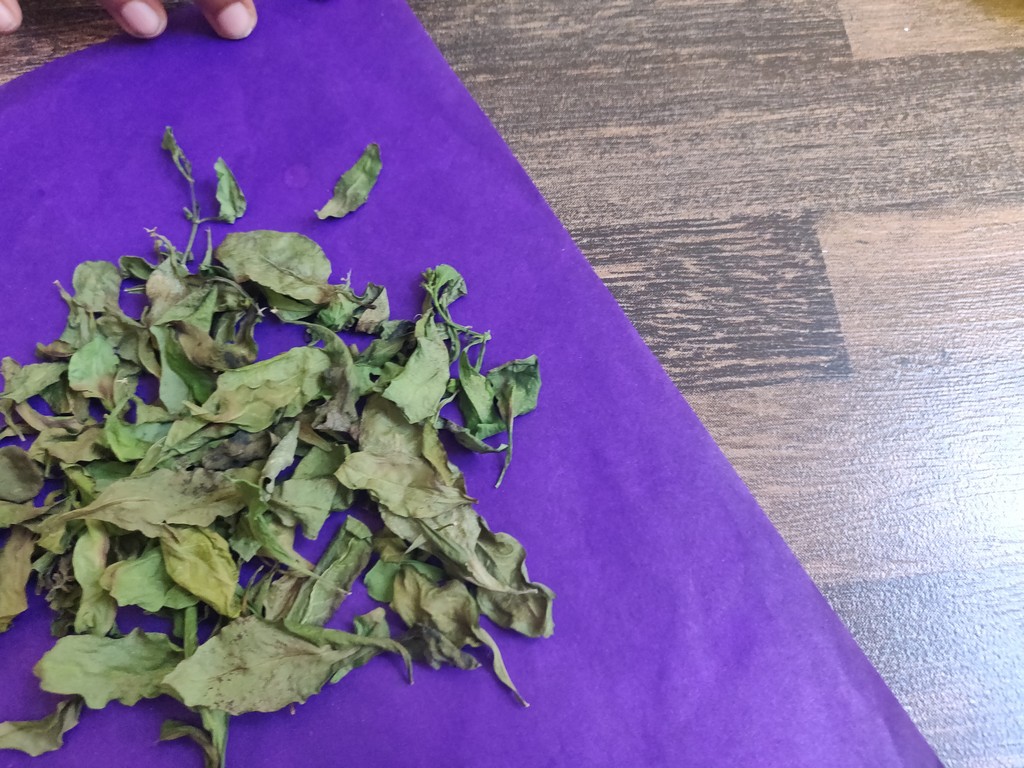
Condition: Dried
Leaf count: multiple
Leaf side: unknown